Rutgers Presbyterian Church

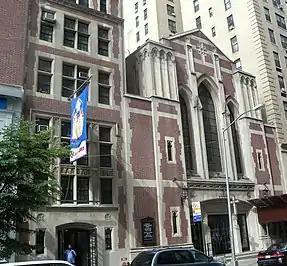
73rd Street

The church has largely embraced social justice, and has broken with mainstream Christian beliefs. Its congregants are not strictly required to have a traditional based belief in God, the church has hung up a Black Lives Matter banner, and gender fluid buttons are available for its members.